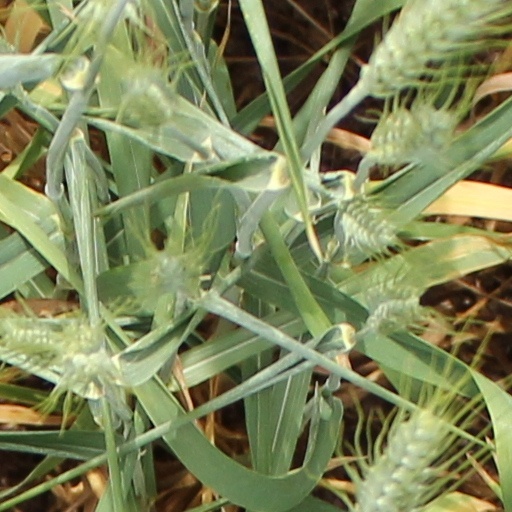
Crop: wheat